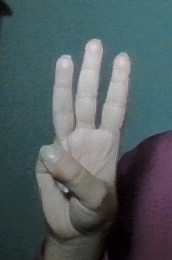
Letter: thaa